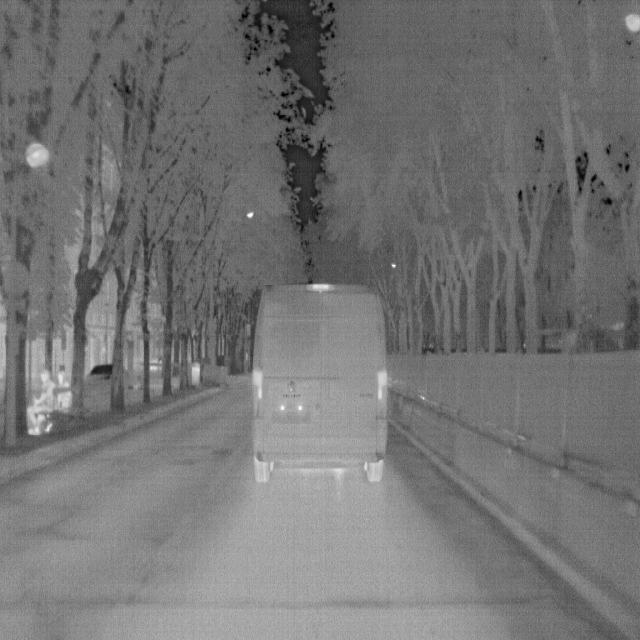
Detected objects:
label: person
label: person